University of Georgia

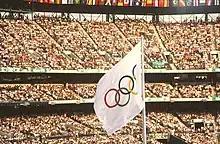
The Olympic flag waves at the 1996 games

In 2010, the University of Georgia partnered with the Medical College of Georgia (MCG) at Augusta University (formerly Georgia Health Sciences University) to create a four-year medical education program in Athens providing for the granting of M.D. degrees at UGA to increase the number of opportunities for excellent students to become qualified physicians, as well as to increase research on disease prevention and treatment. The Augusta University's College of Nursing has a satellite campus in Athens, and the UGA College of Pharmacy has a satellite campus in Augusta.